McKale Center

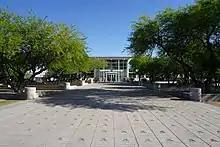
McKale Center, from the north

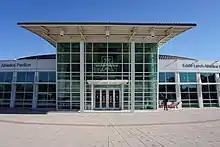
Entrance to the Eddie Lynch Athletics Pavilion

McKale Memorial Center is an athletic arena in the southwest United States, located on the campus of the University of Arizona in Tucson, Arizona. As the home of the university's Wildcats basketball team of the Big 12 Conference, it is primarily used for basketball, but also has physical training and therapy facilities. Its construction is marked with a large copper cap that has oxidized brown.